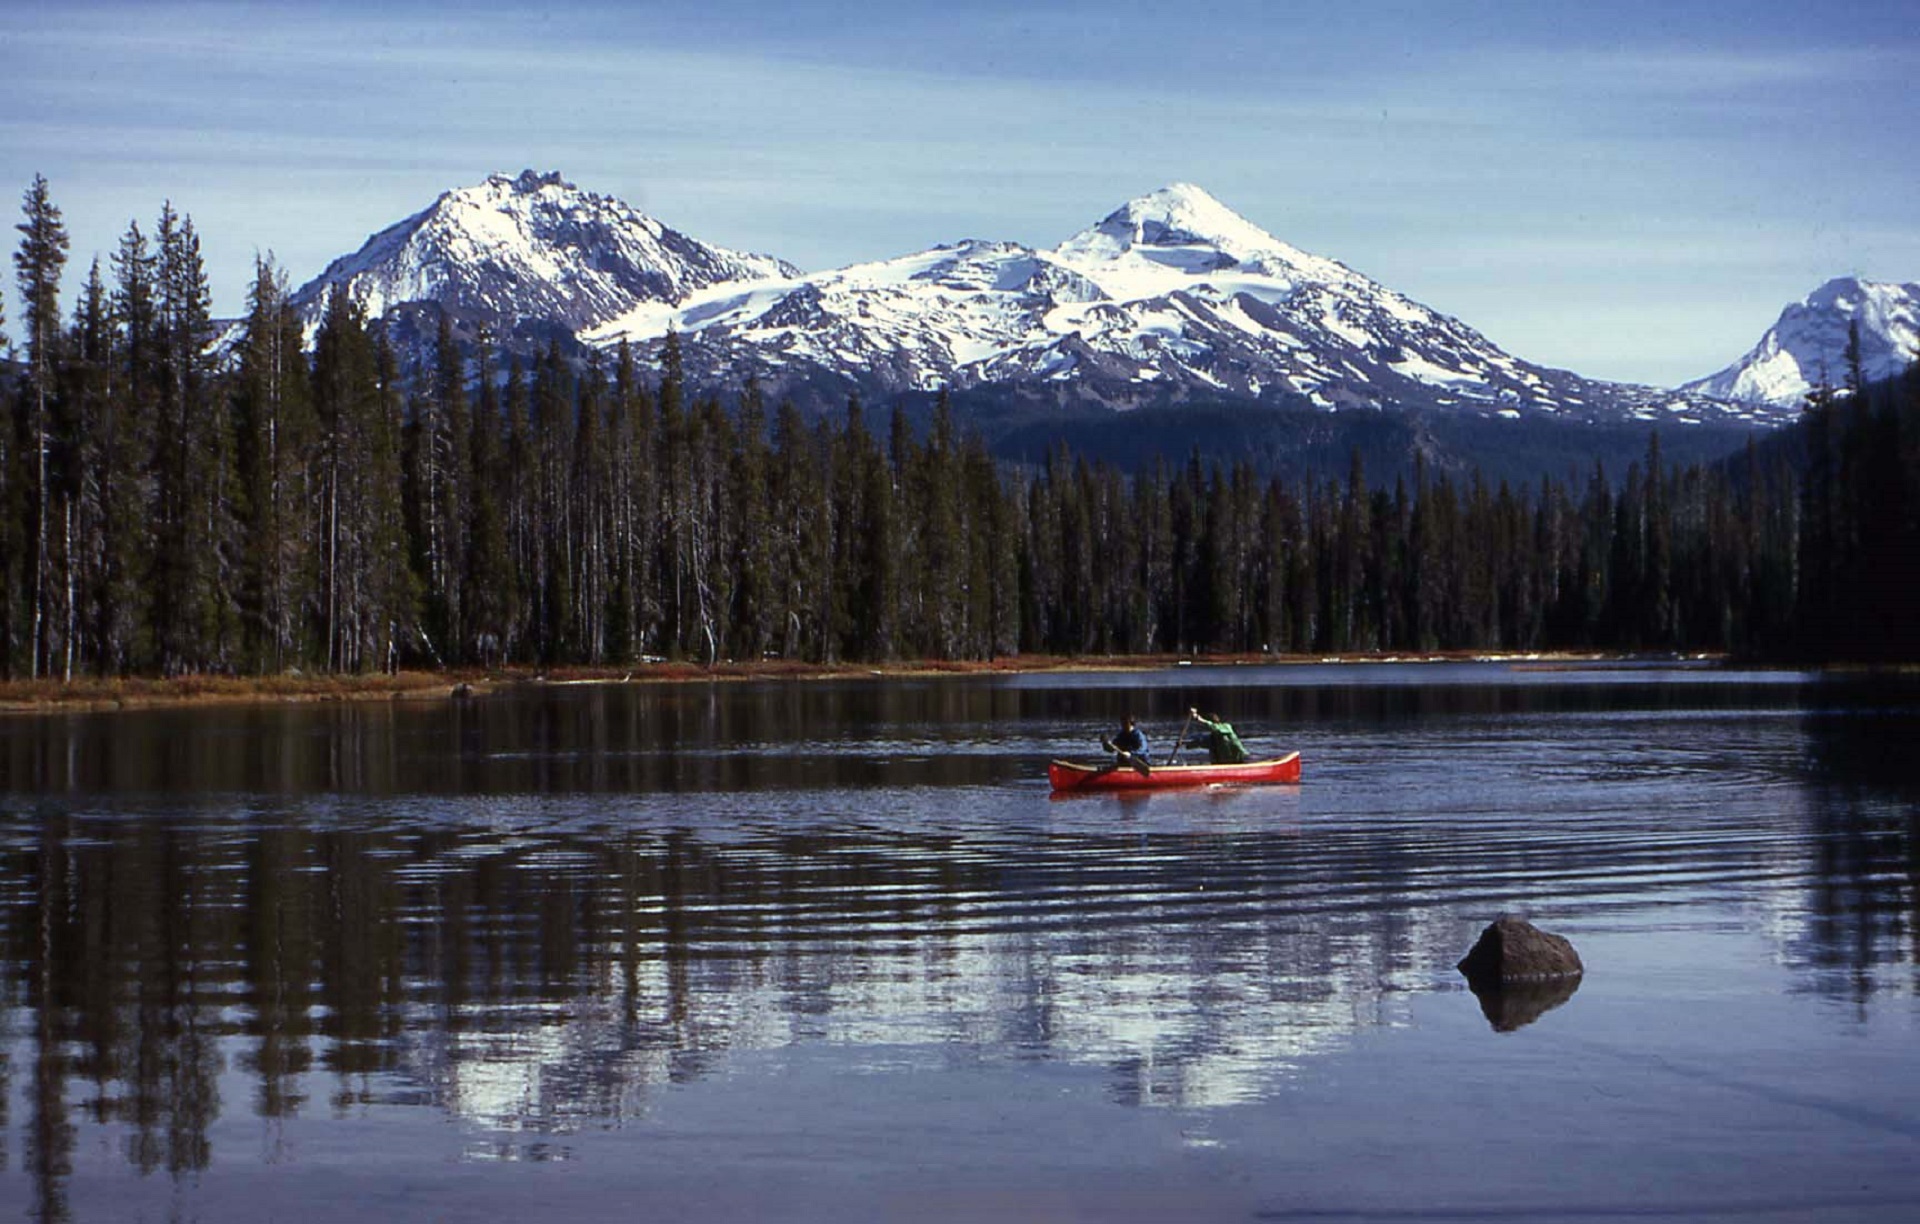
landscape, water, nature, wilderness, mountain, snow, winter, boat, lake, mountain range, canoe, recreation, reflection, vehicle, scenic, peaceful, usa, calm, trees, outdoors, fun, boating, mountains, peaks, loch, oregon, canoeing, three sisters, willamette national forest, scott lake